Samsung Experience Store

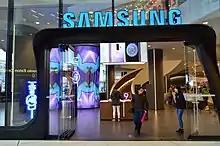

Samsung has seven Samsung Experience Stores in Canada, four of which are in Toronto.